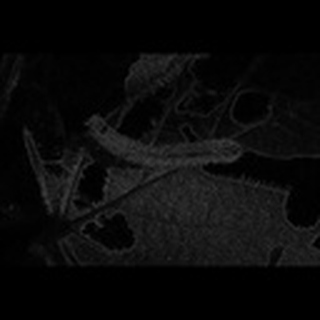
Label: cotton_army_worm